Moncada, Spain

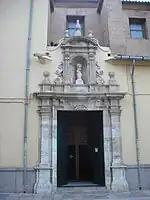
Gate Church of San Jaime.

The 2024 Vuelta a la Comunitat Valenciana Feminas passed through Moncada.